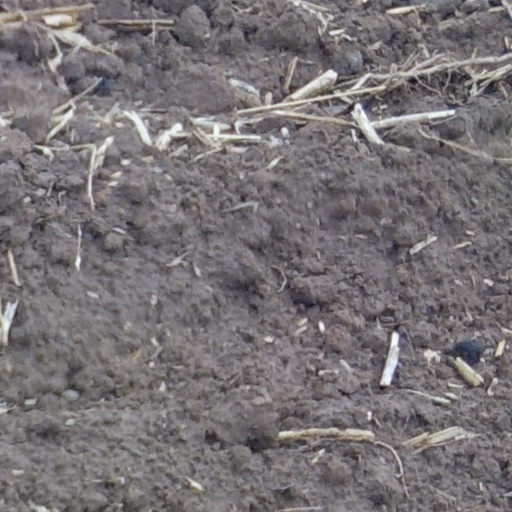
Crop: wheat